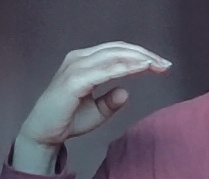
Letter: jeem